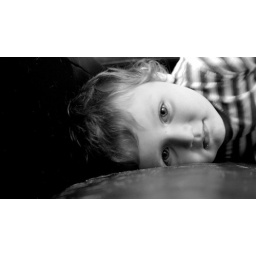
in the couch fort with a million dog hairs.